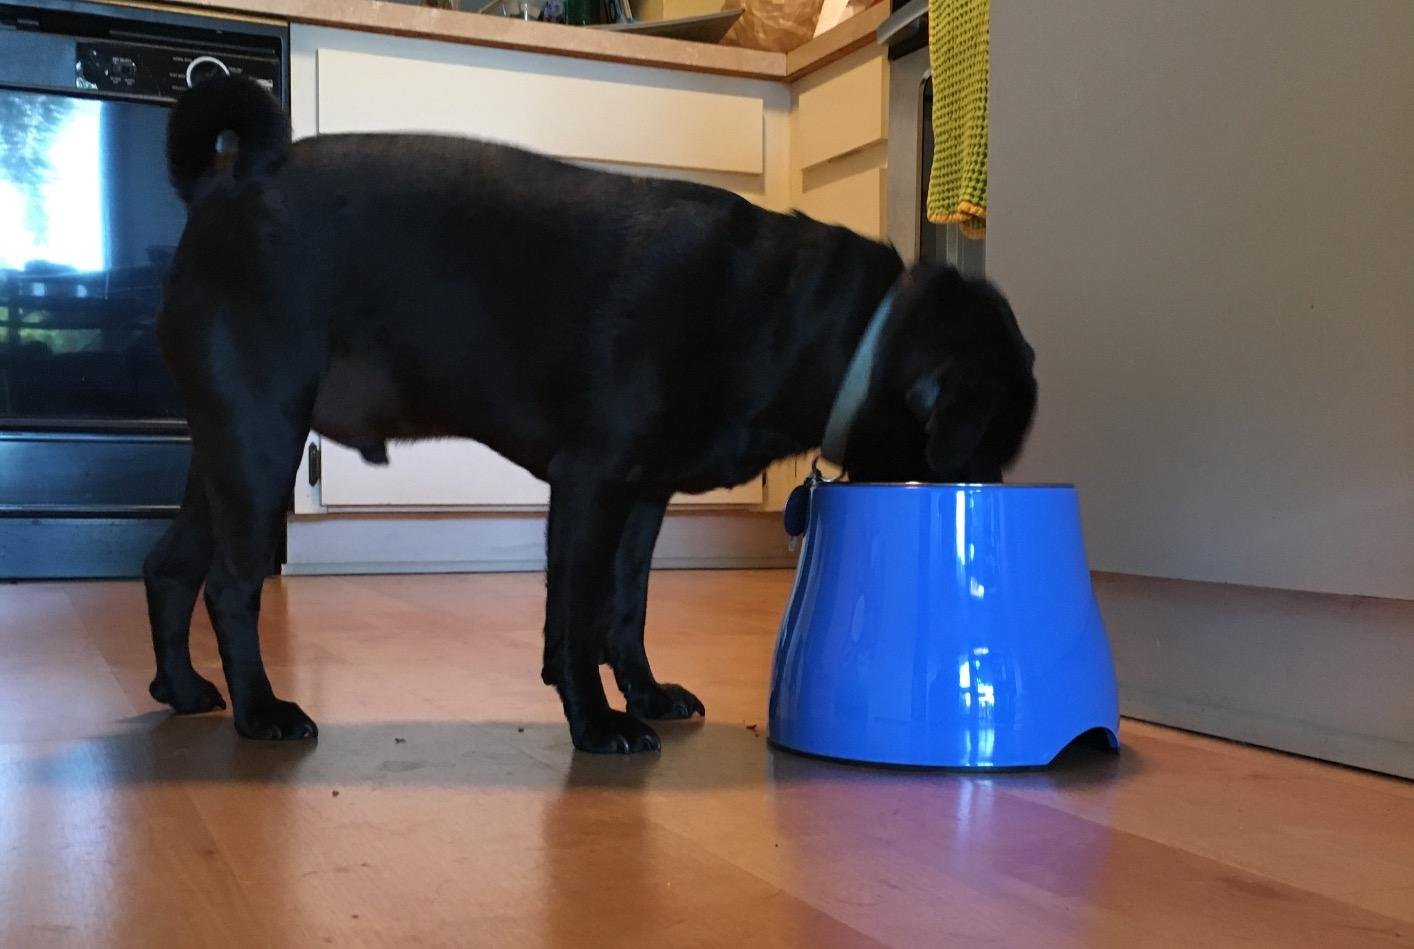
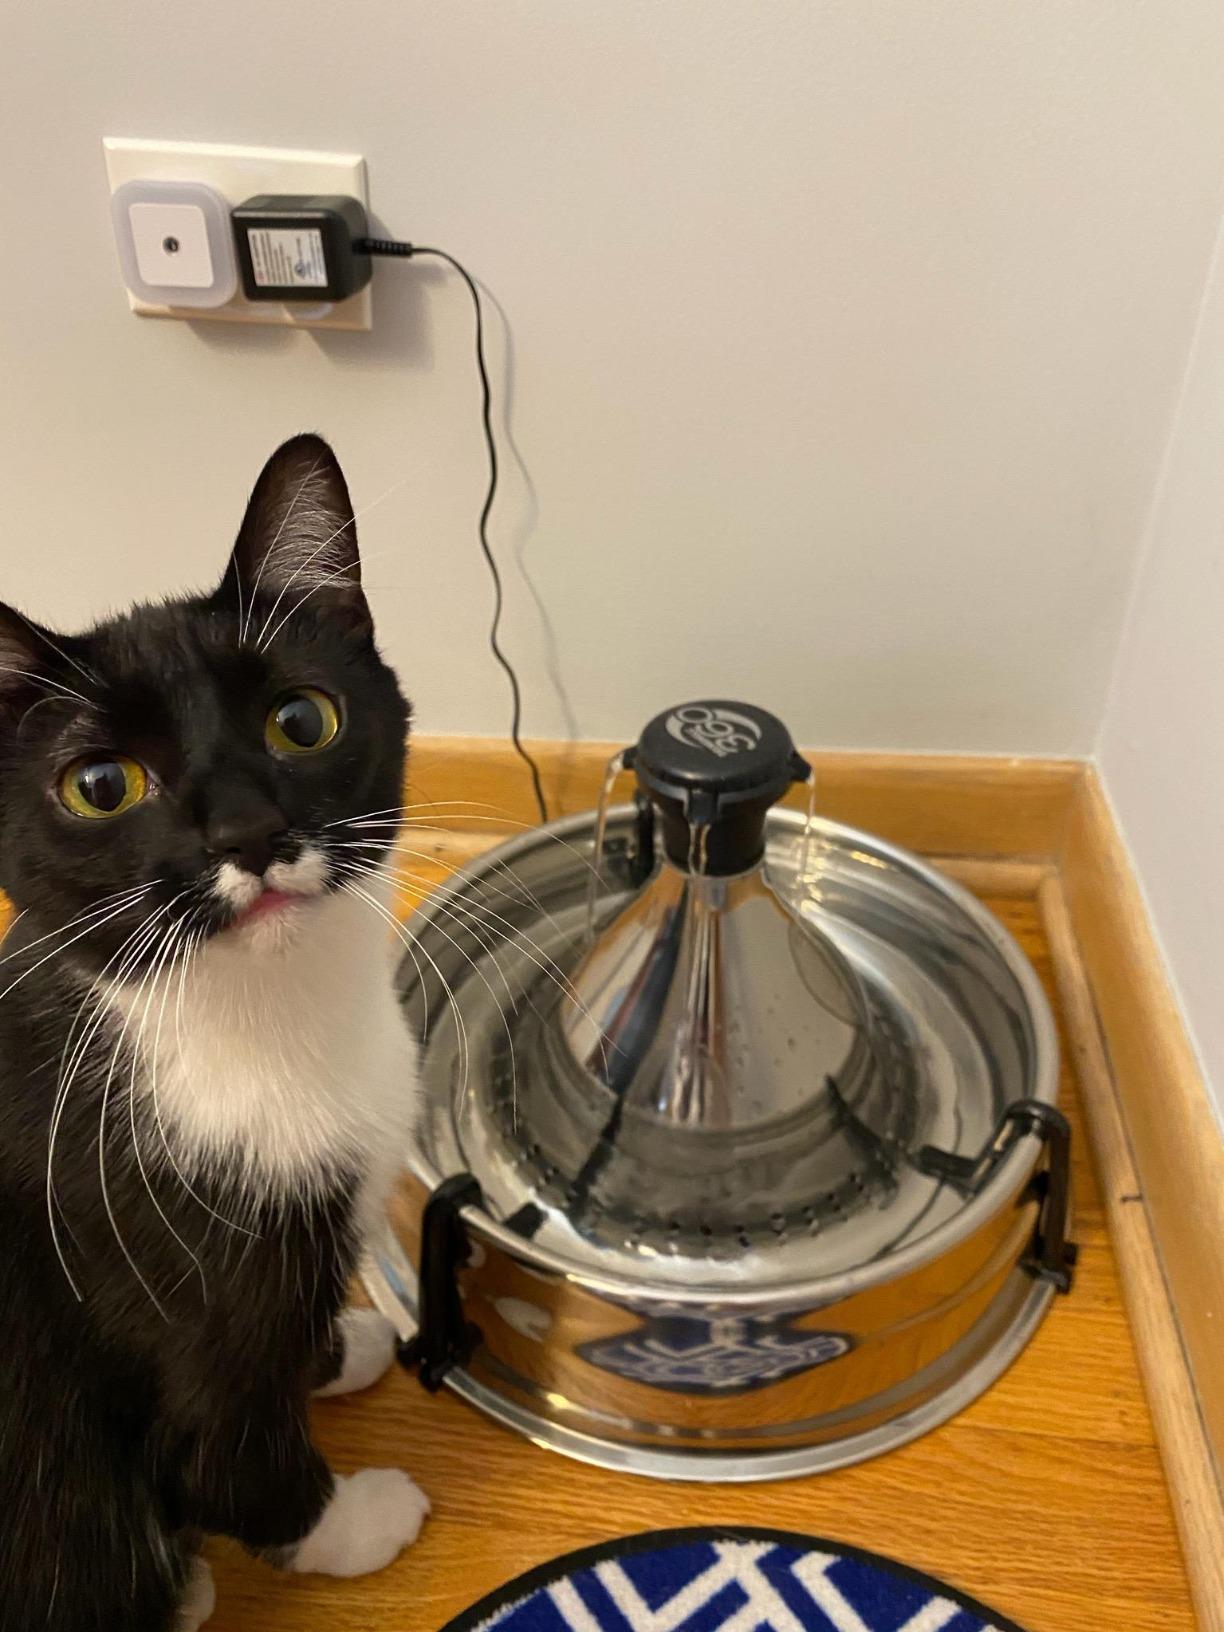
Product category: items_bowl
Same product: no